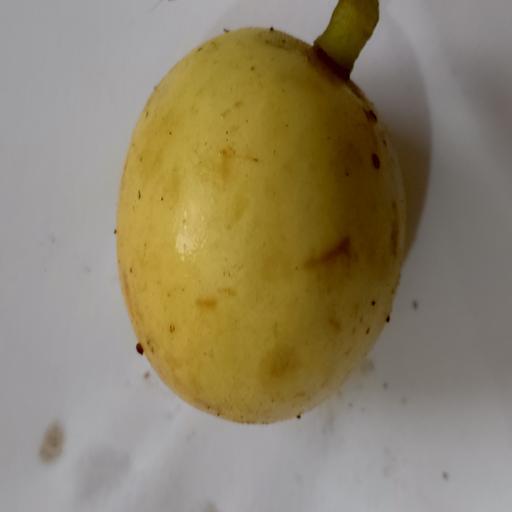
Crop type: Burmese Grape